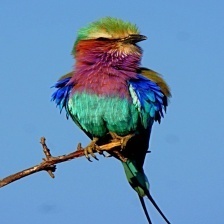
Species: LILAC ROLLER
Scientific name: CORACIAS CAUDATUS